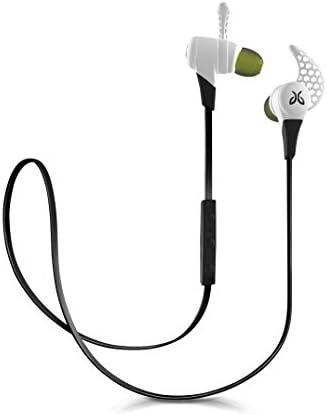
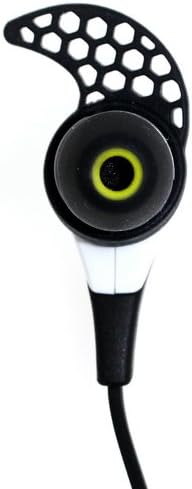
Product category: headphones
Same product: no